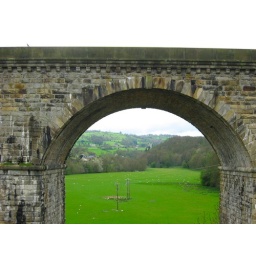
27 Apr 08 - View under the train bridge from Chirk aquaduct